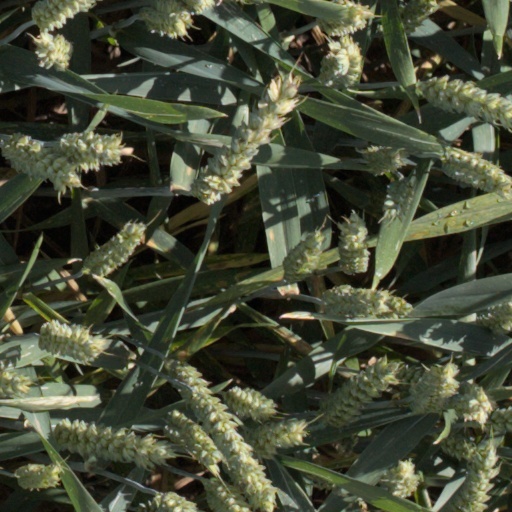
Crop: wheat